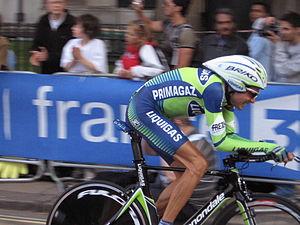
Manuel Beltrán
Manuel Beltrán Martinez est un coureur cycliste professionnel espagnol. Il passe professionnel en 1995.